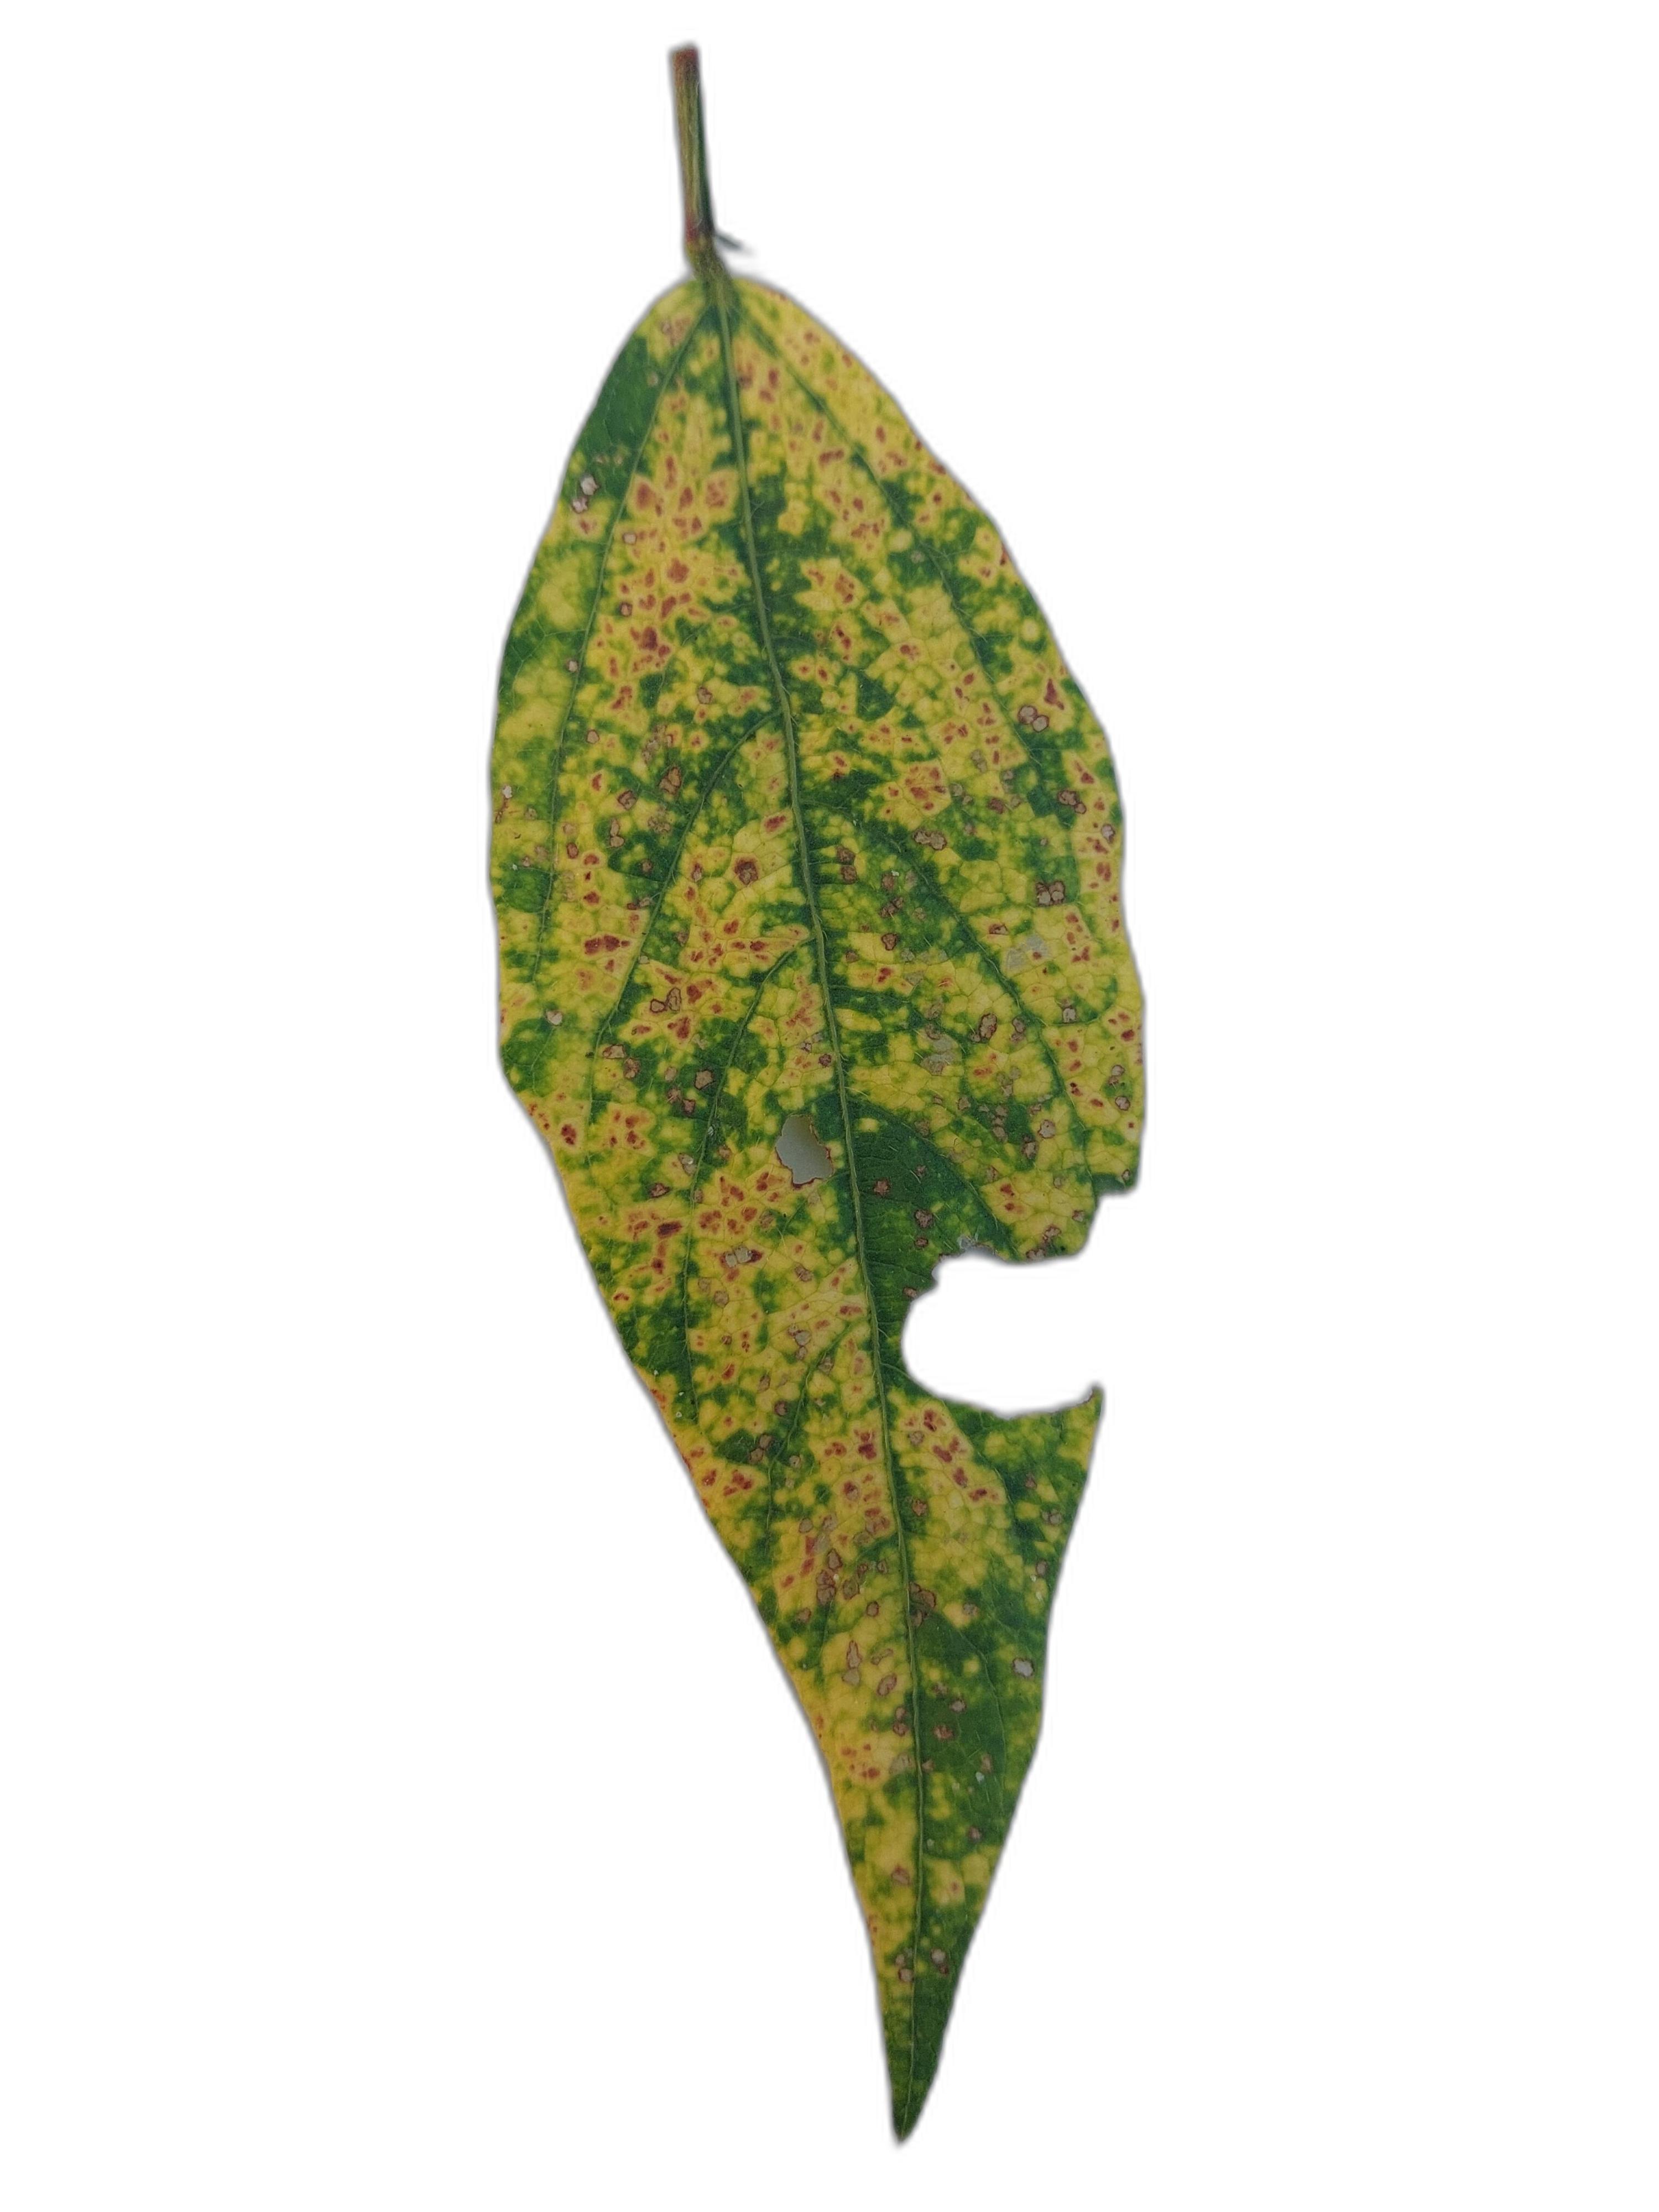
Label: Yellow Mosaic